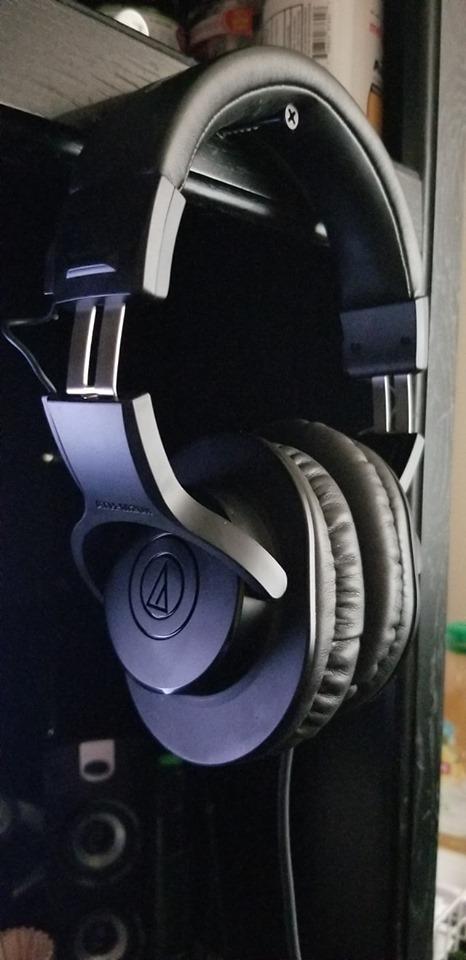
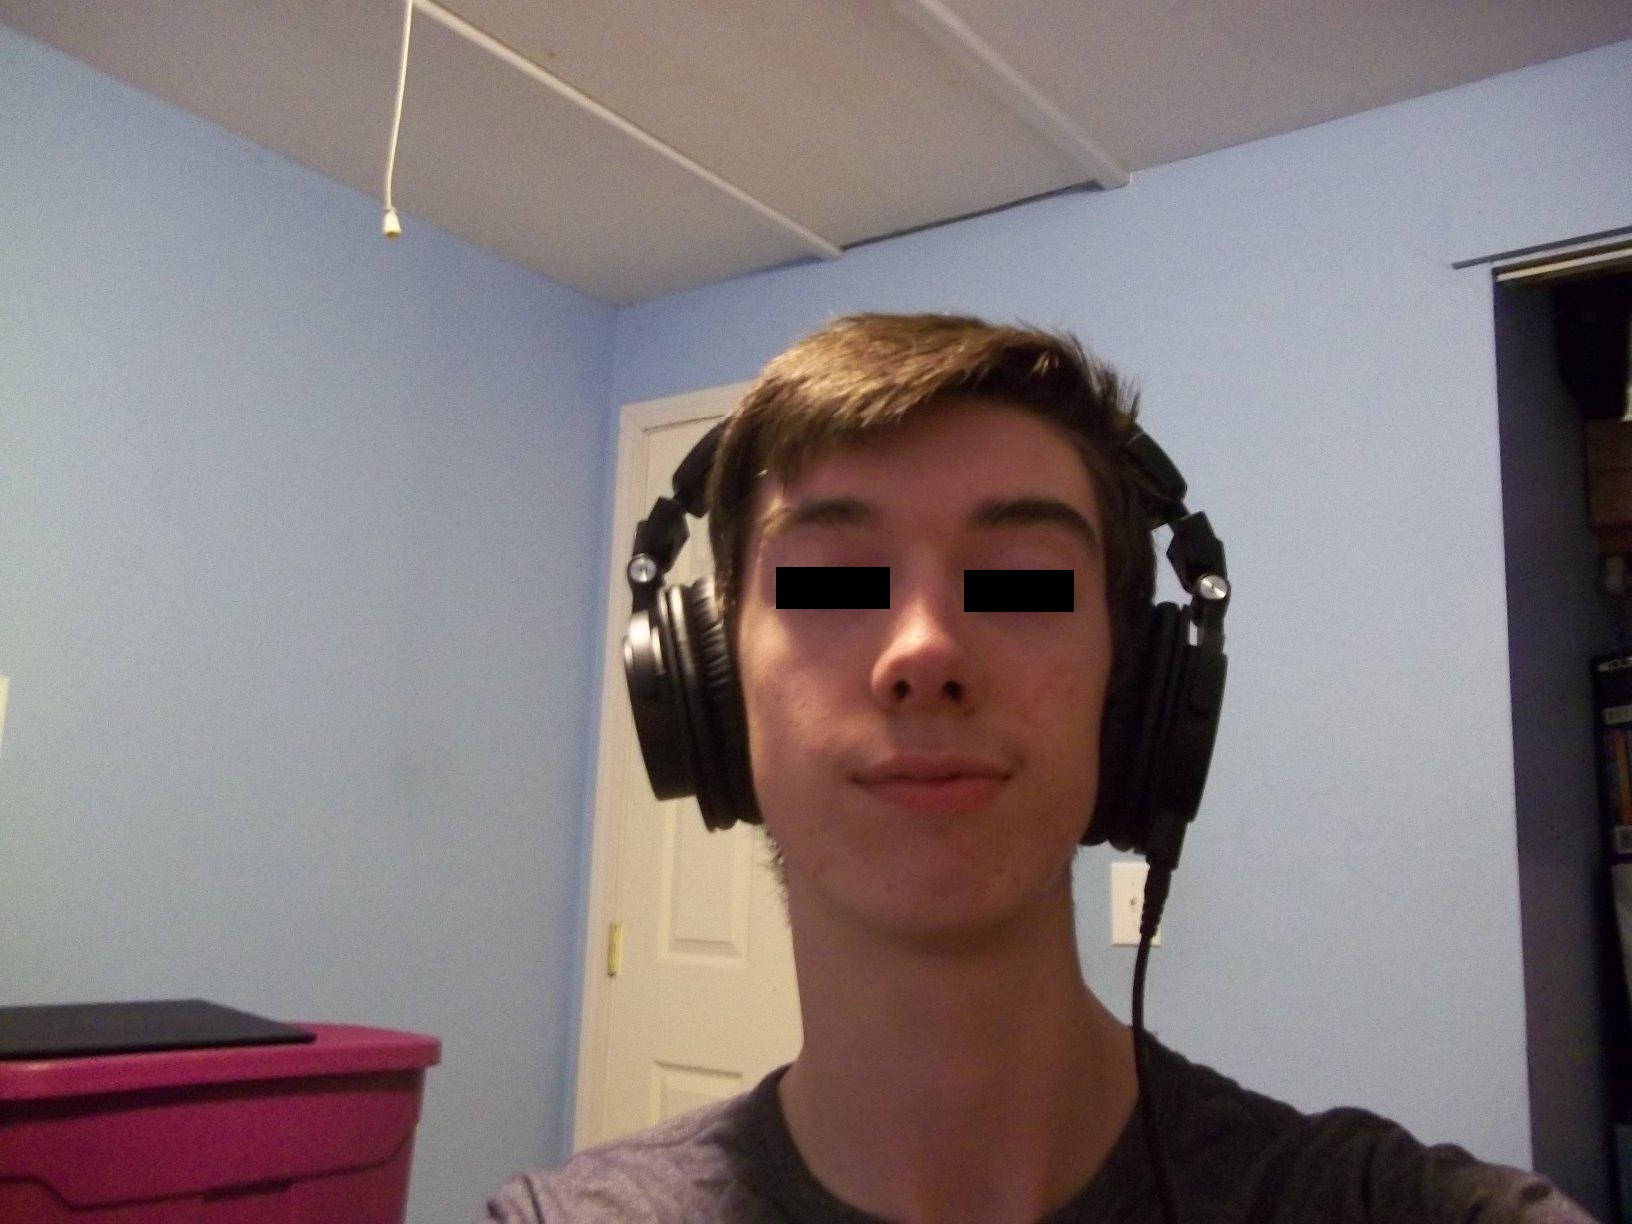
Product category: headphones
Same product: no